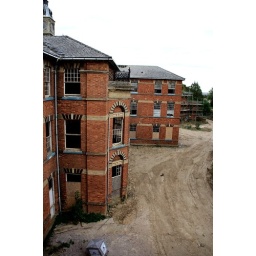
Exploration of St Crispins hospital main hall and clock tower in Northampton.